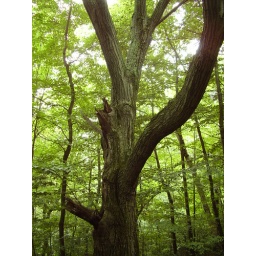
A field tree in the forest